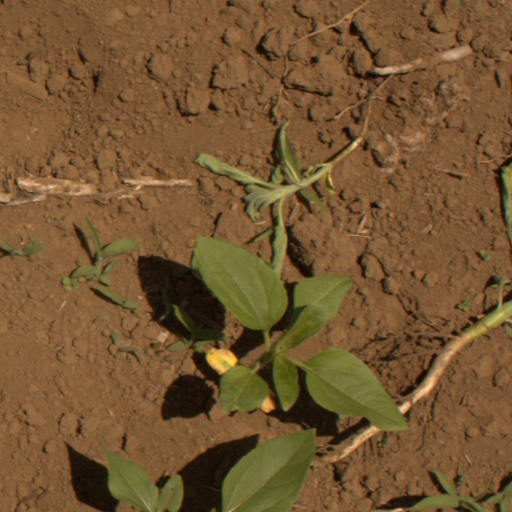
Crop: Jerusalem artichoke